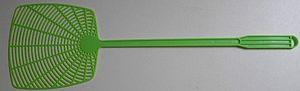
Un attrape-mouche est un appareil utilisé pour contrôler les populations de mouches à l'intérieur d'un local. Un attrape-mouche attire habituellement les insectes volants. Les insectes peuvent être soit tués, soit relâchés.